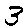
Label: 3